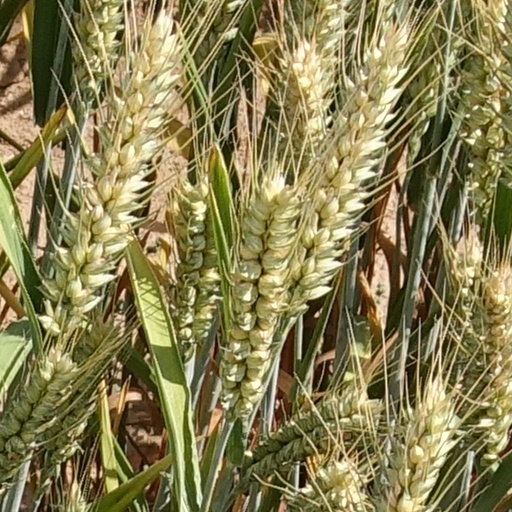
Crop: wheat